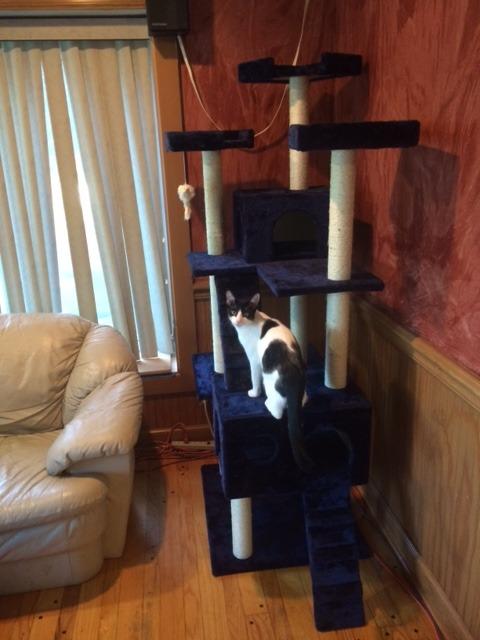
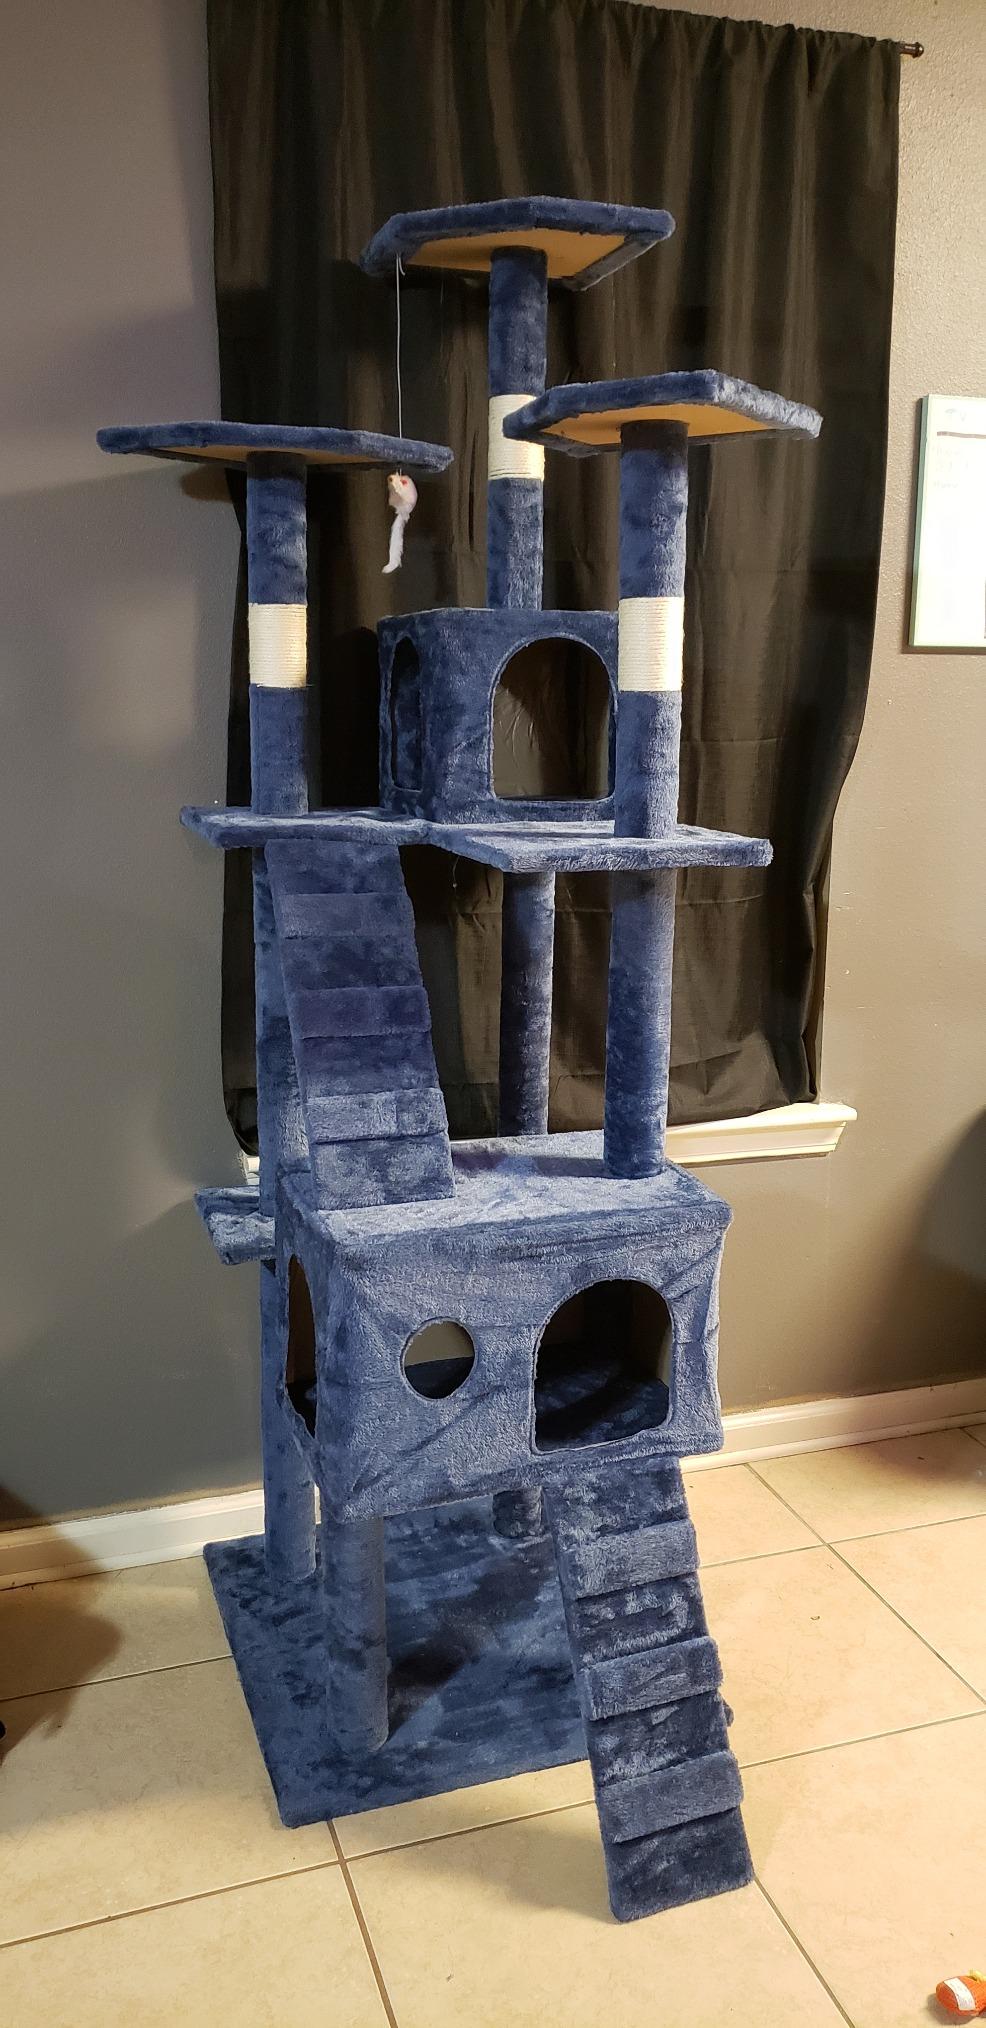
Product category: items_cat tree
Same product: no